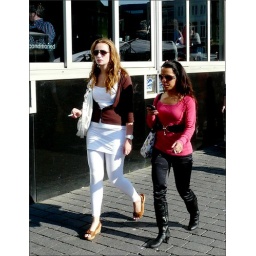
Shopping girls in black and white .